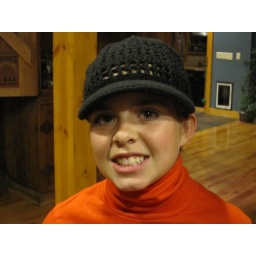
Remy in her black hat